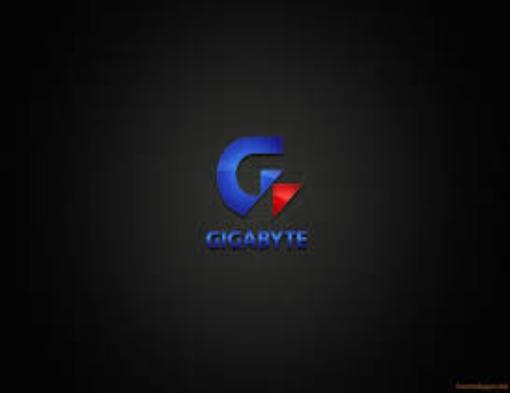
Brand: Gigabyte
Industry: Electronic